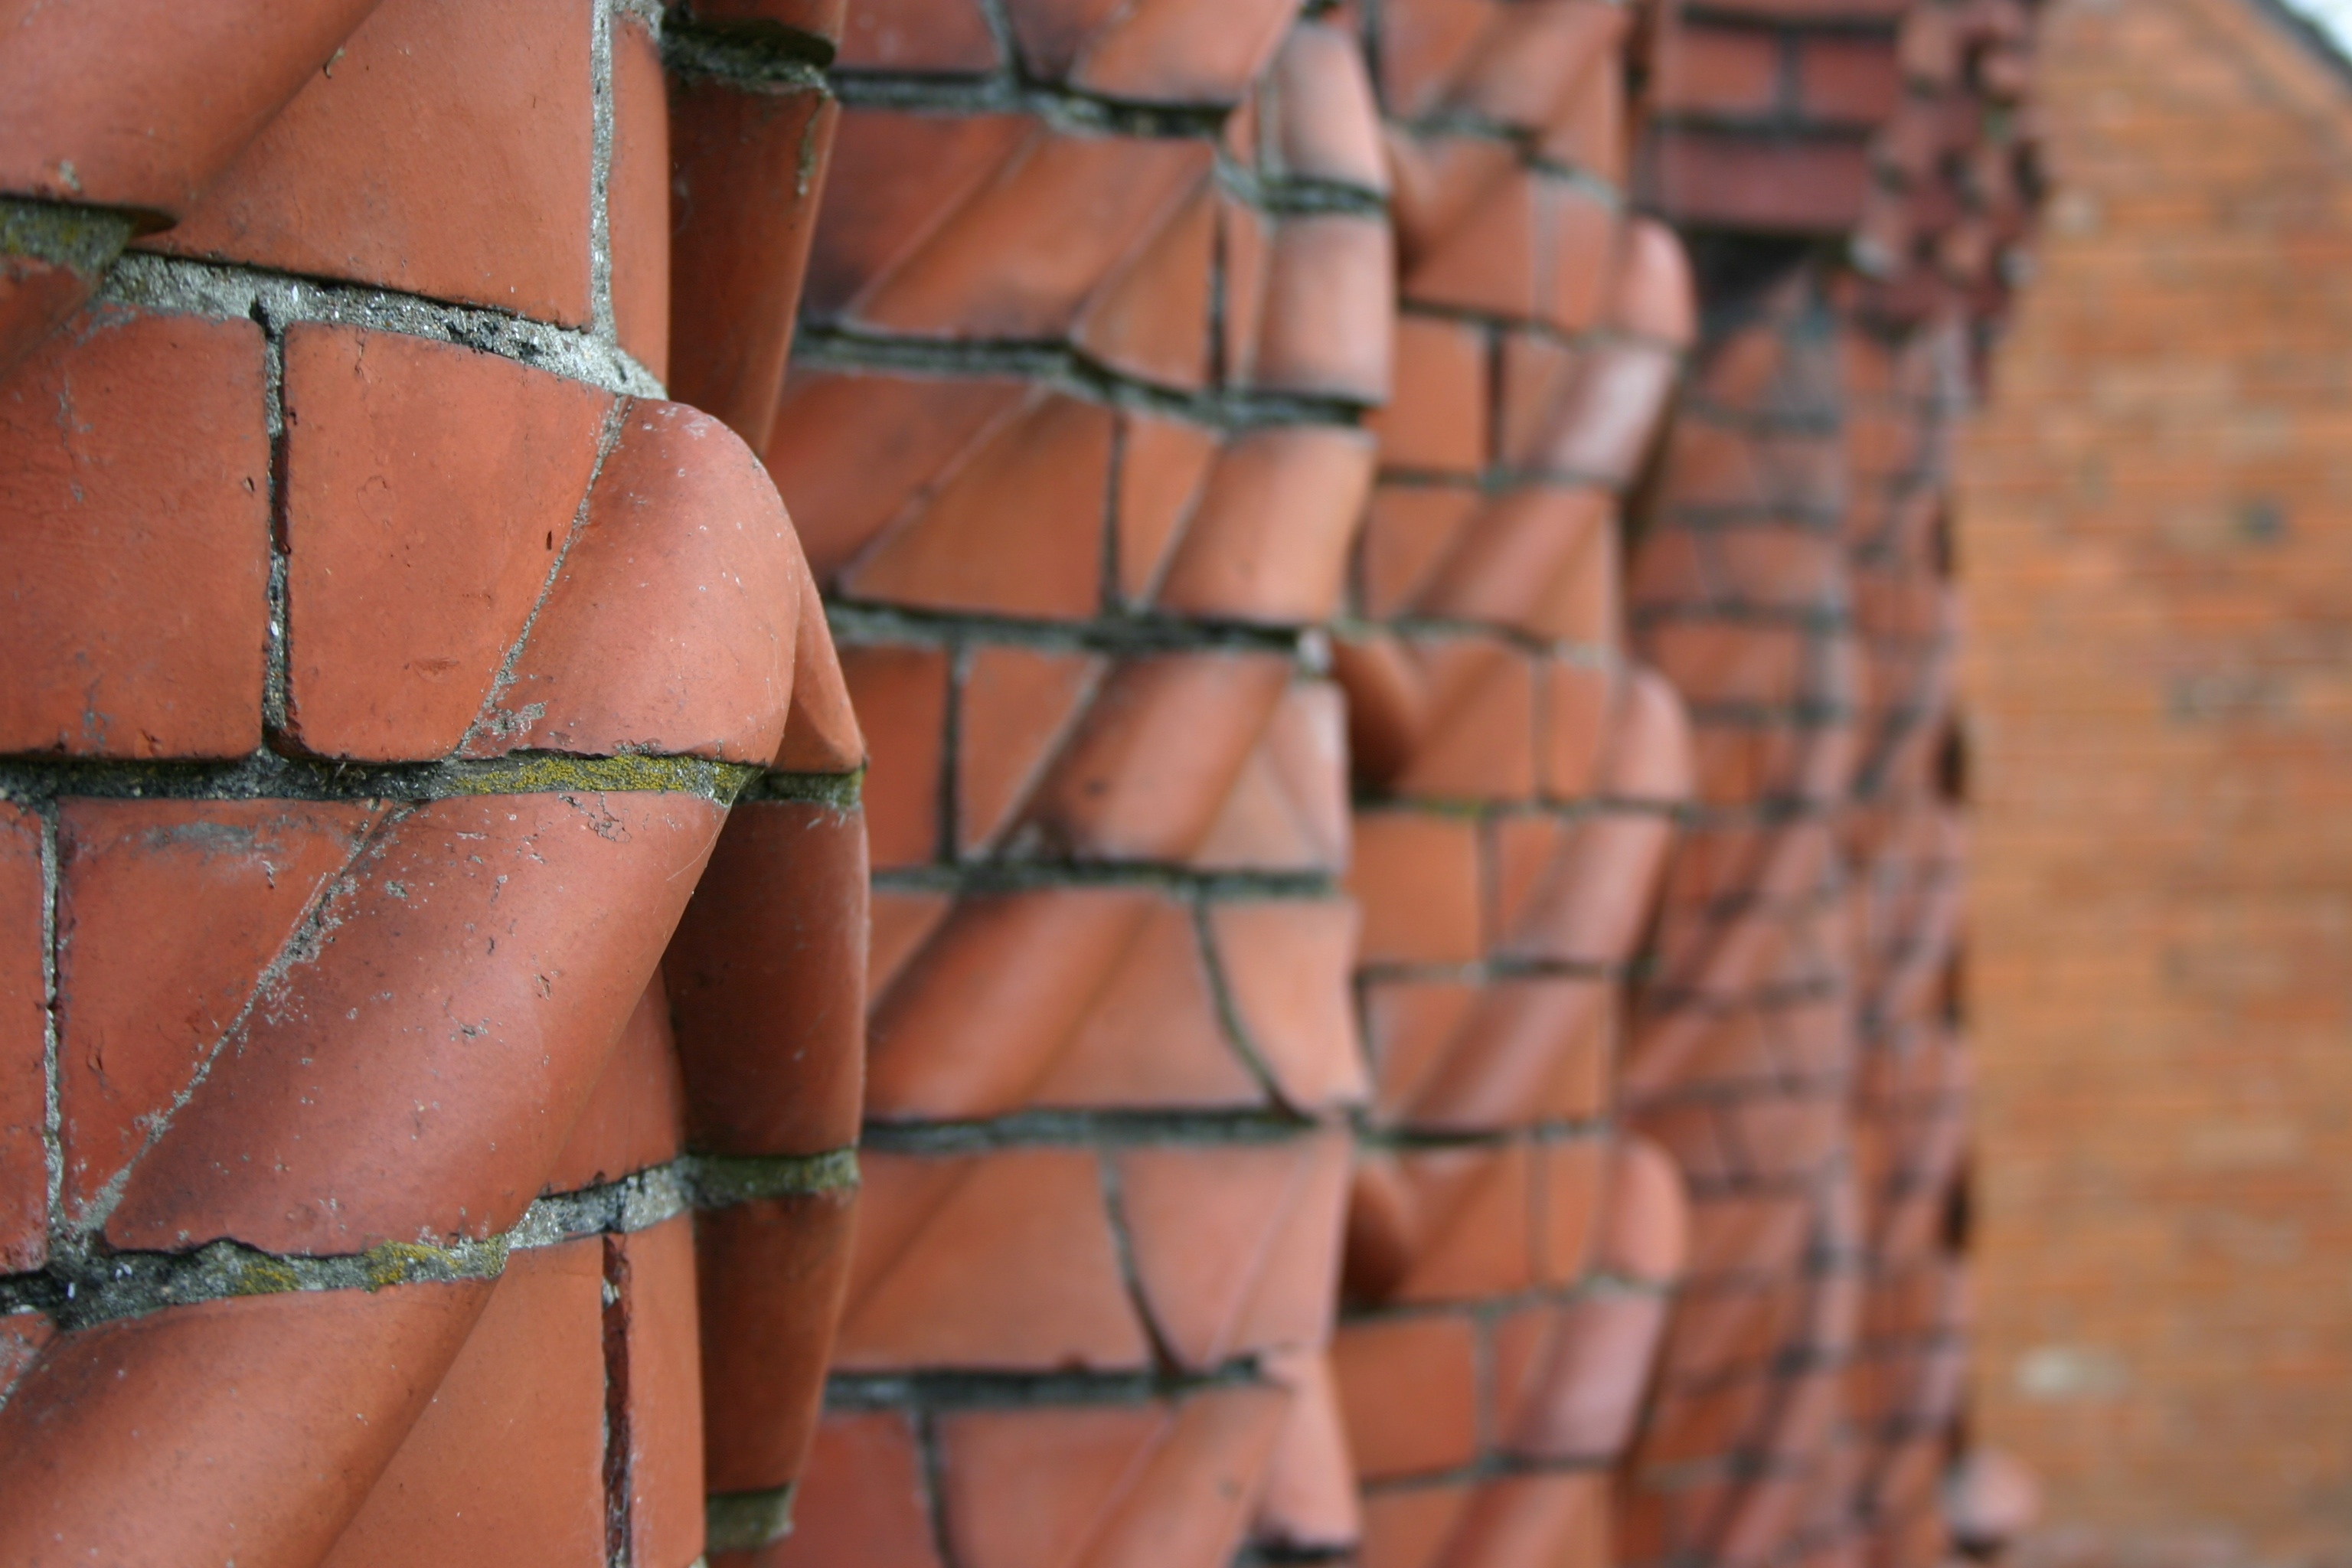
hand, wood, red, color, clothing, brick, muscle, close up